Germylene

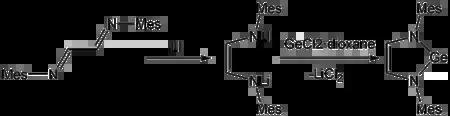
Synthesis of NHGe

The cyclic(alkyl)(amino)carbenes (CAACs) has already been known as both a better donor and better acceptor than n-heterocyclic carbenes (NHCs) due to its higher highest occupied molecular orbital (HOMO) and lower lowest unoccupied molecular orbital (LUMO).